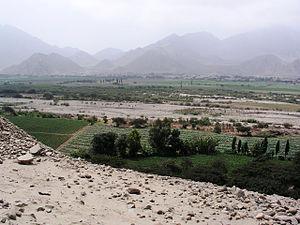
La ville sacrée de Caral-Supe ou Caral-Chupacigarro, est un site archéologique antique situé dans le désert à 23 km de la côte du Pérou, dans la vallée de Supe, région de Lima, province de Barranca, à 140 km au nord-nord-ouest de Lima, est le vestige de la plus ancienne cité d'Amérique connue à ce jour.